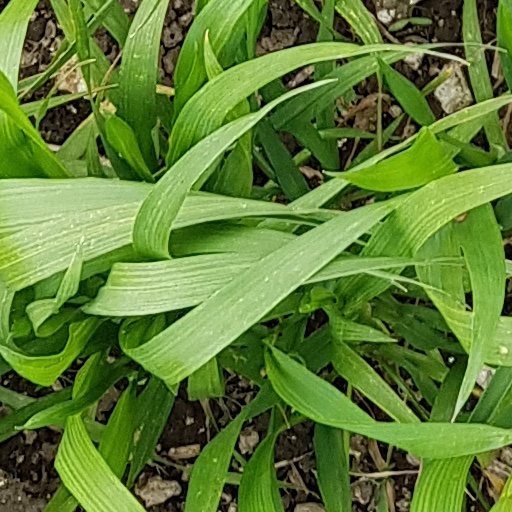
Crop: wheat